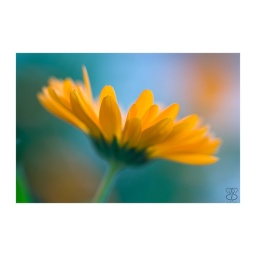
Orange flower in a blue world